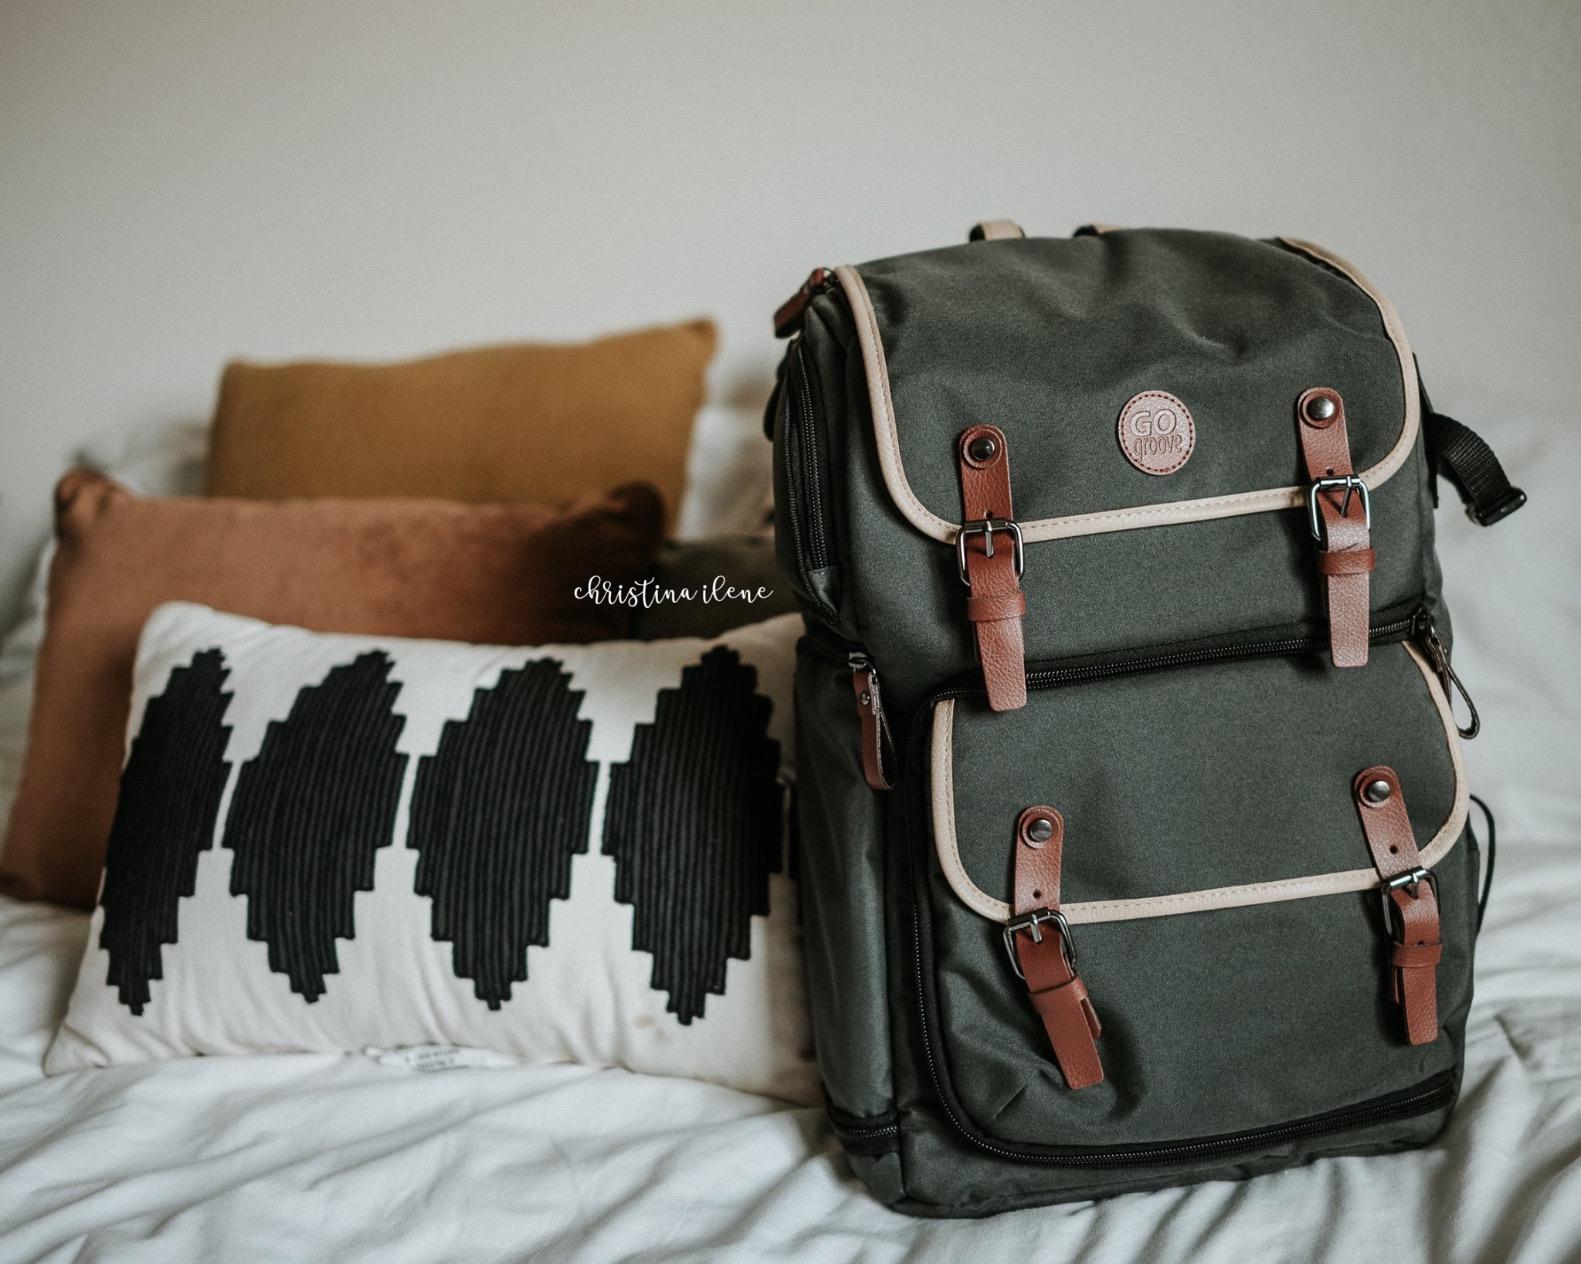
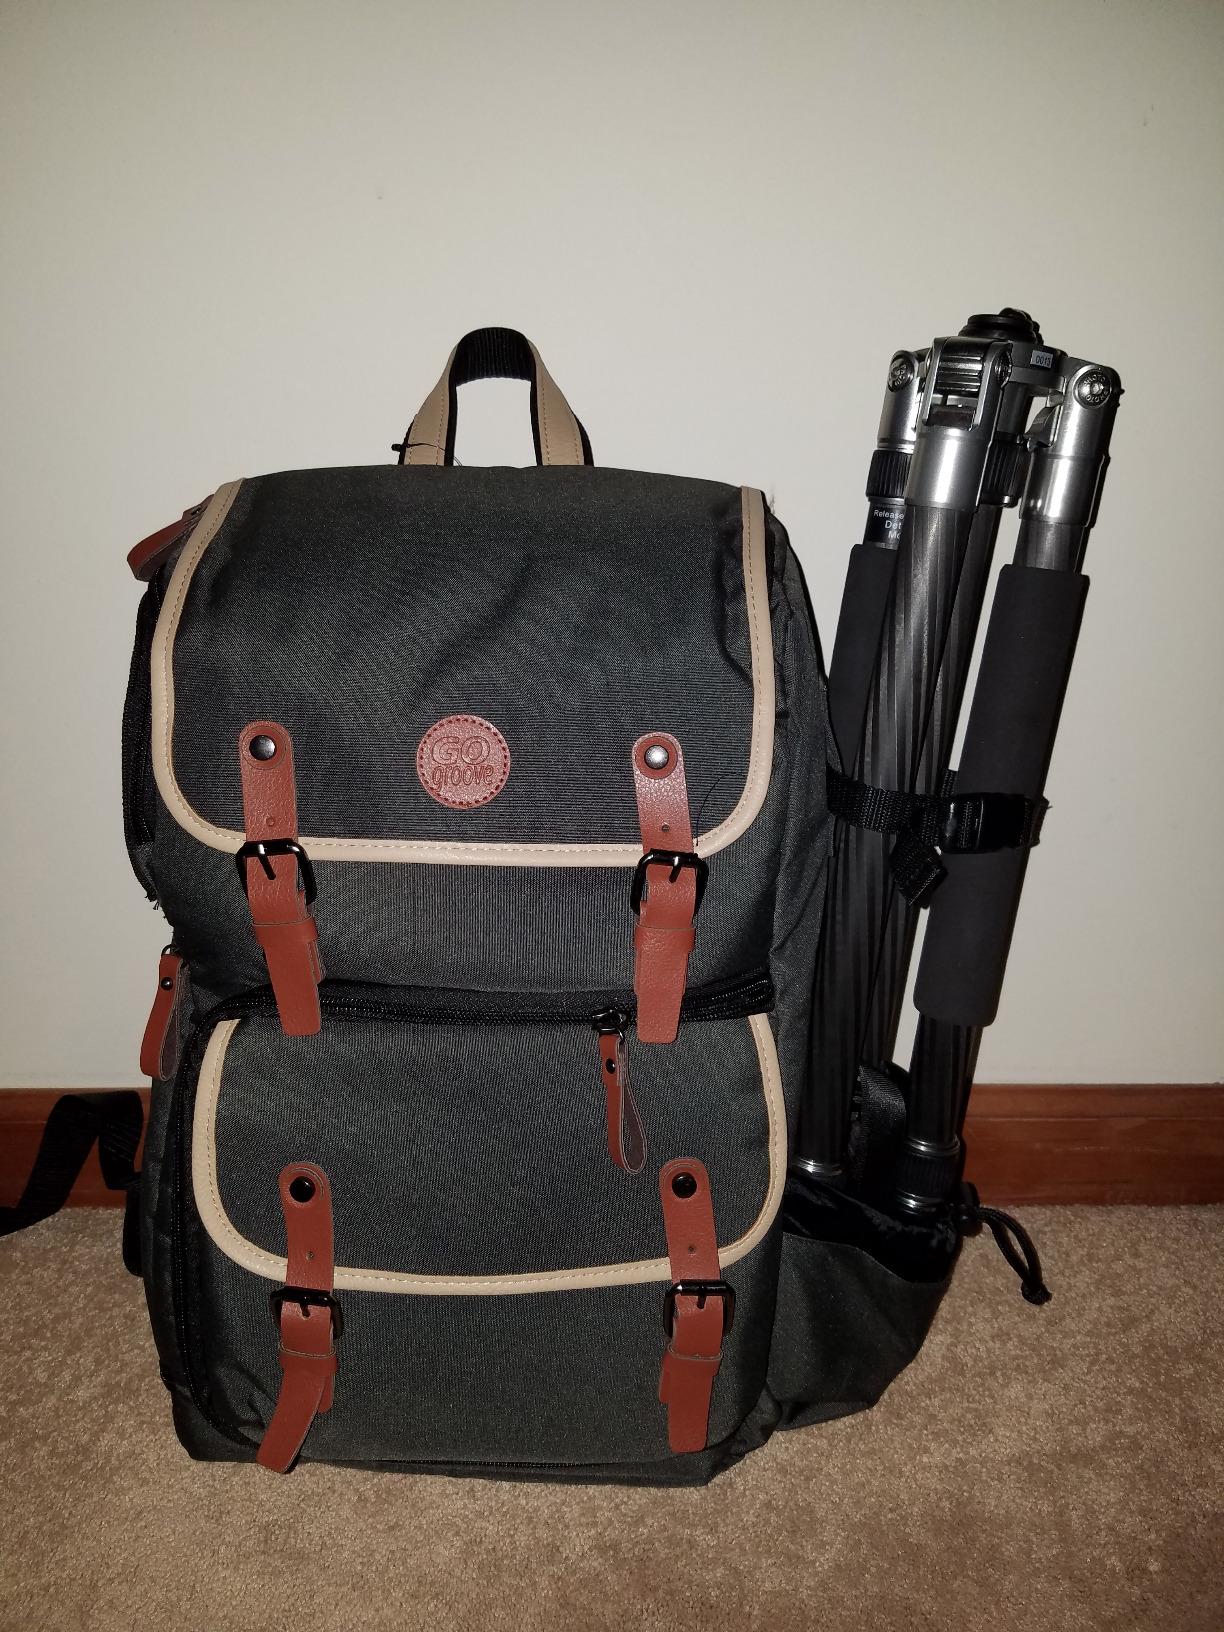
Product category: bag
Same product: yes